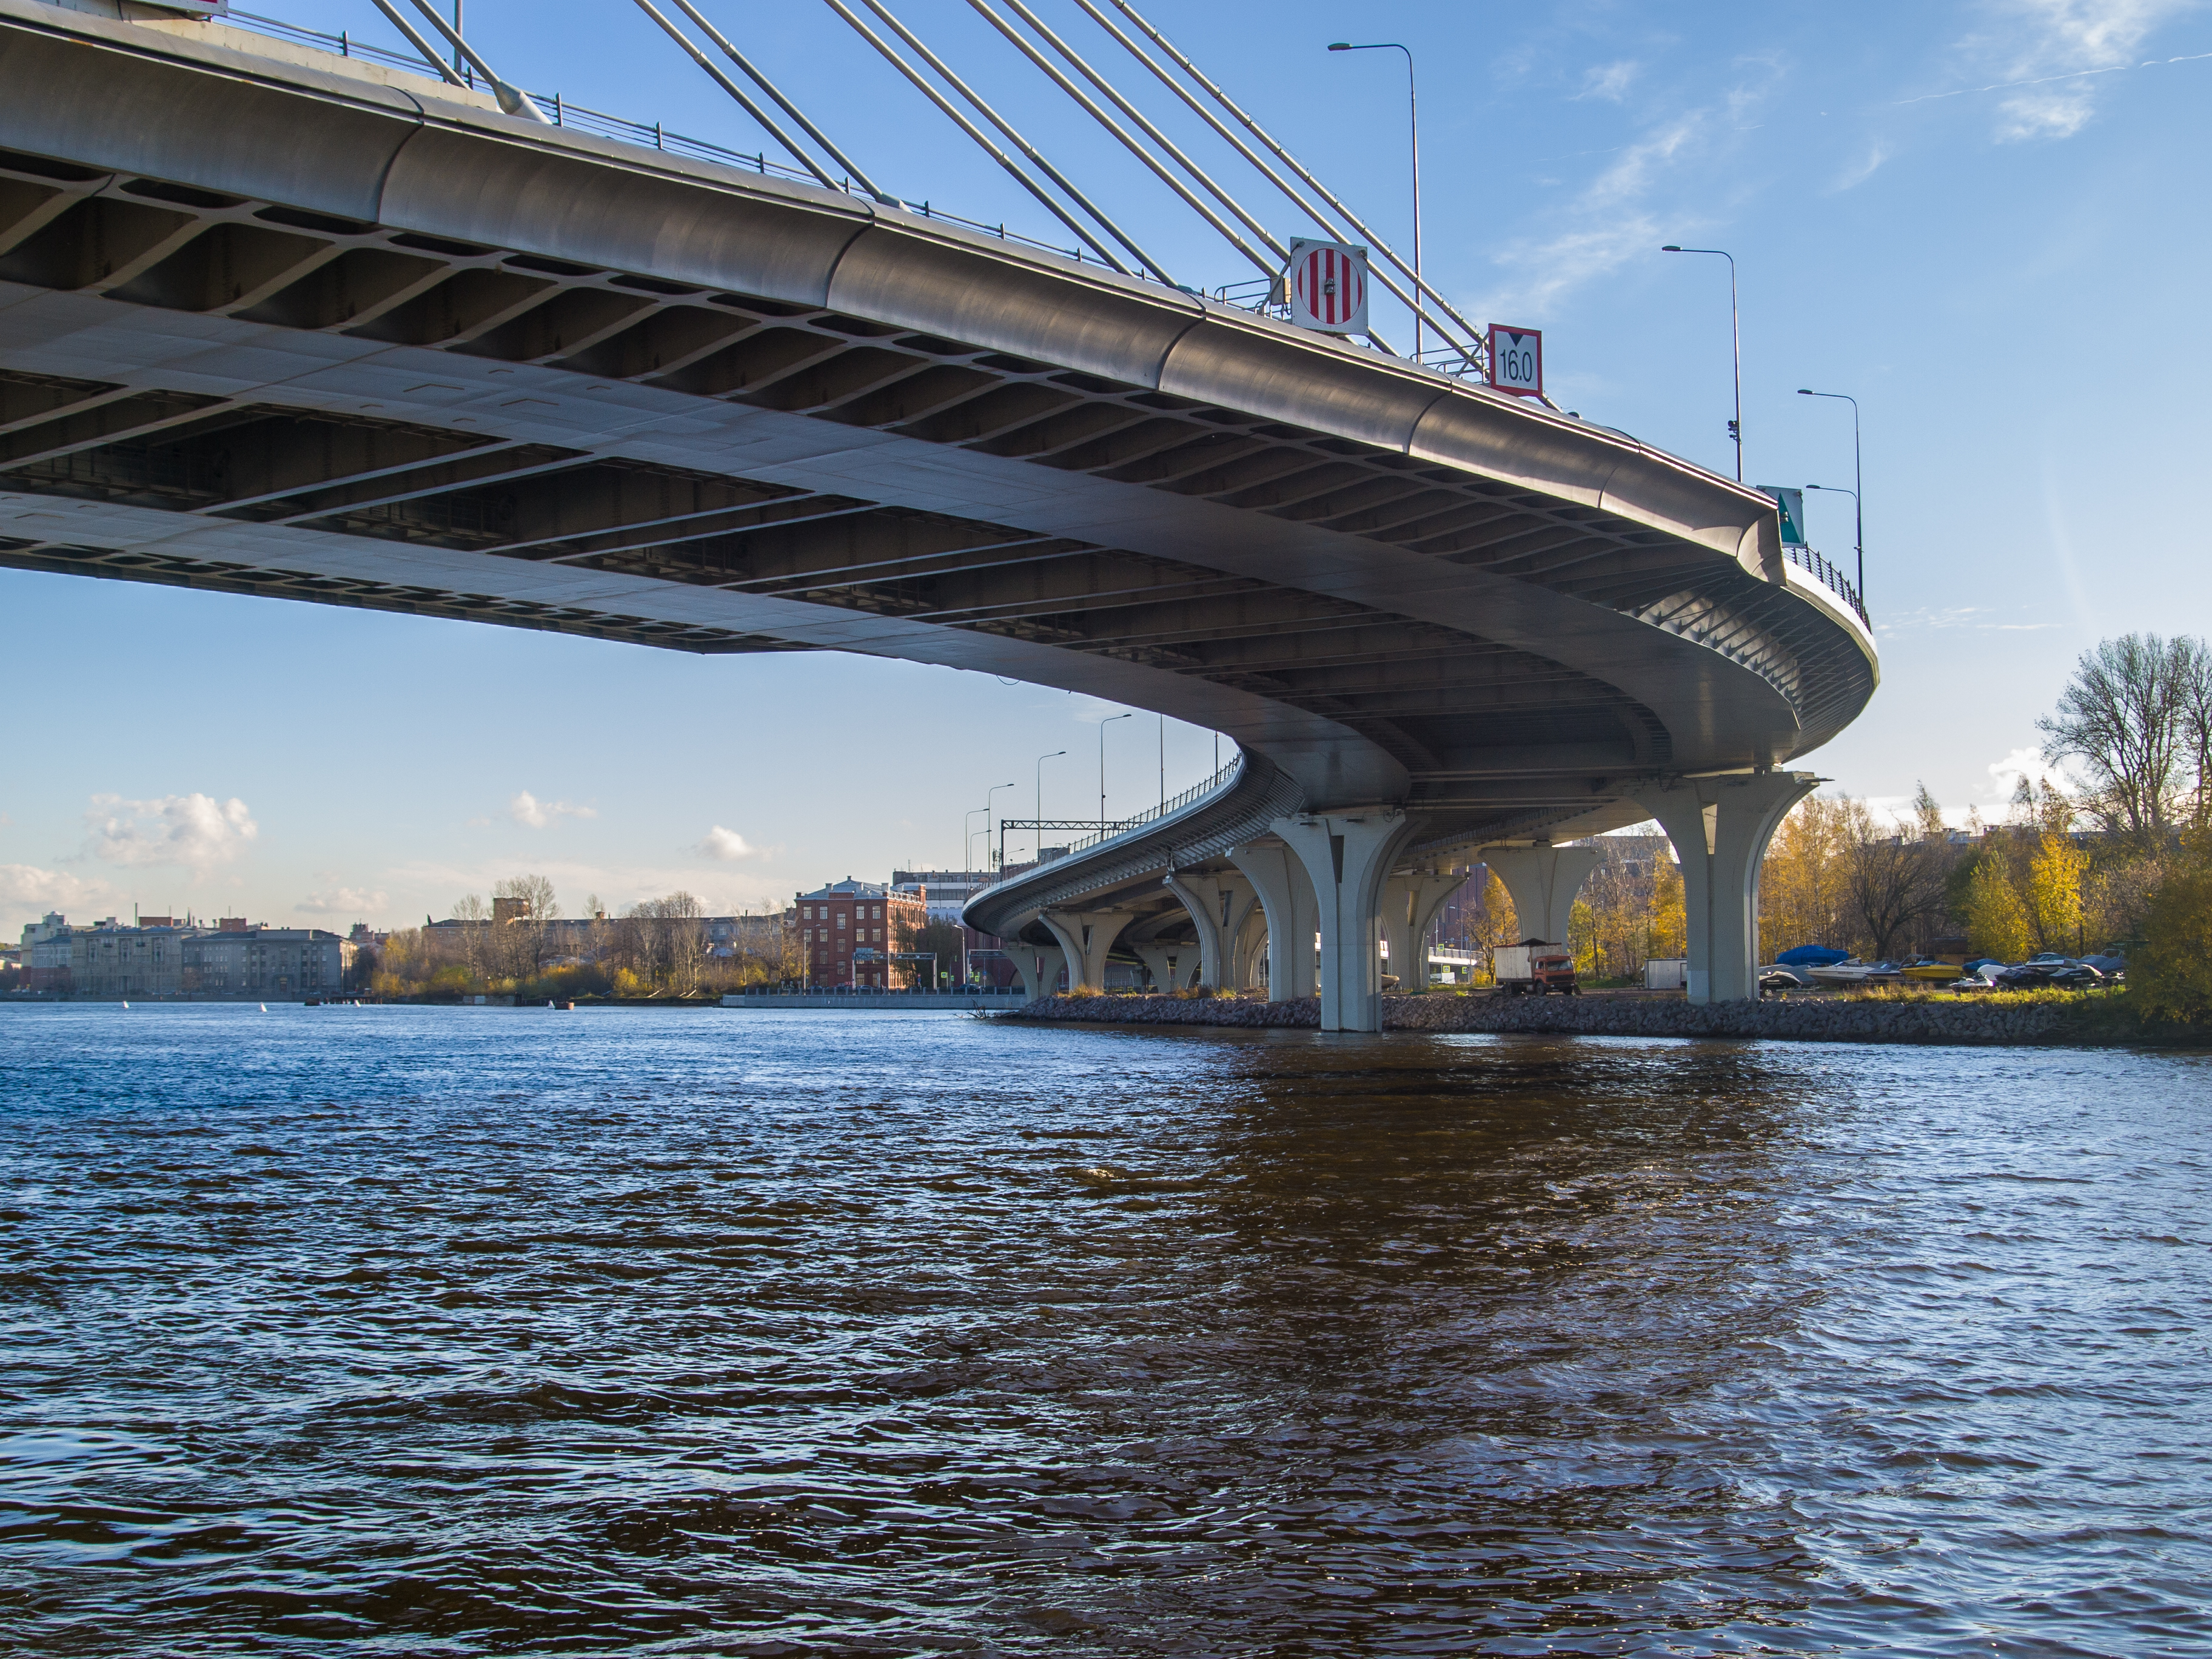
images, water, sky, cloud, daytime, nature, architecture, body of water, tree, lake, girder bridge, bridge, waterway, horizon, city, beam bridge, concrete bridge, reflection, extradosed bridge, road, overpass, box girder bridge, nonbuilding structure, arch bridge, channel, fixed link, reservoir, cable stayed bridge, suspension bridge, Segmental bridge, building, evening, winter, river, viaduct